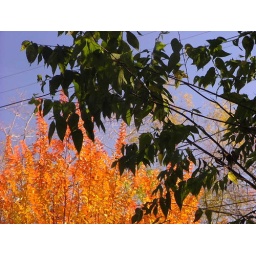
orange tree in corner with redfilter F9